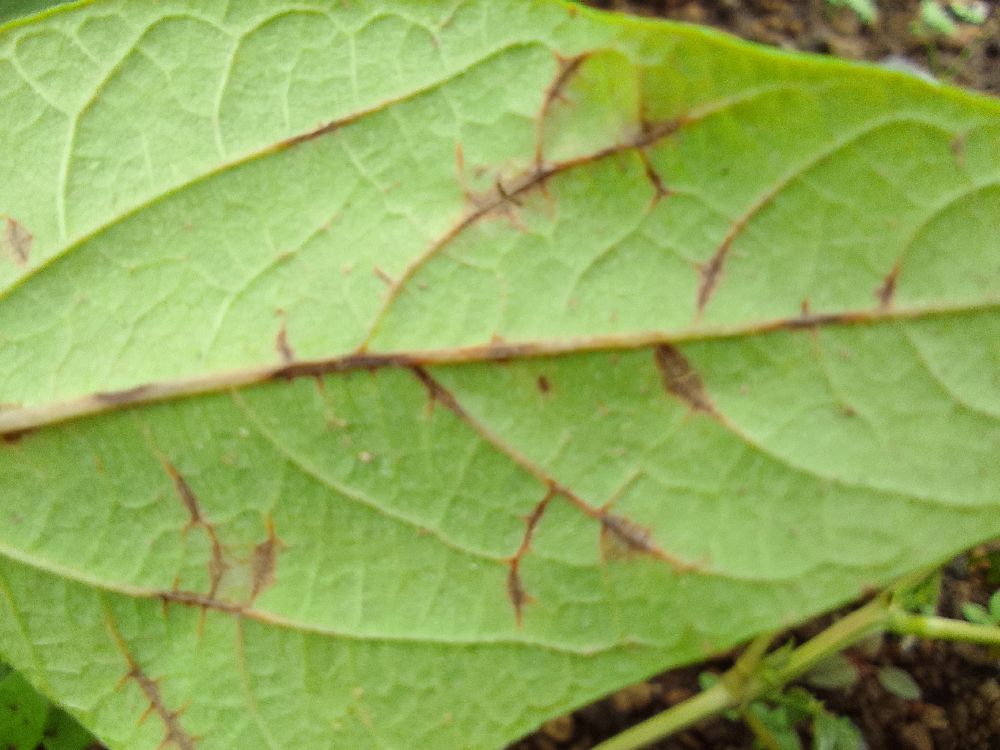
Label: anthracnose